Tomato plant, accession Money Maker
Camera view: tilt-top (135 deg); turntable rotation: 270 degrees
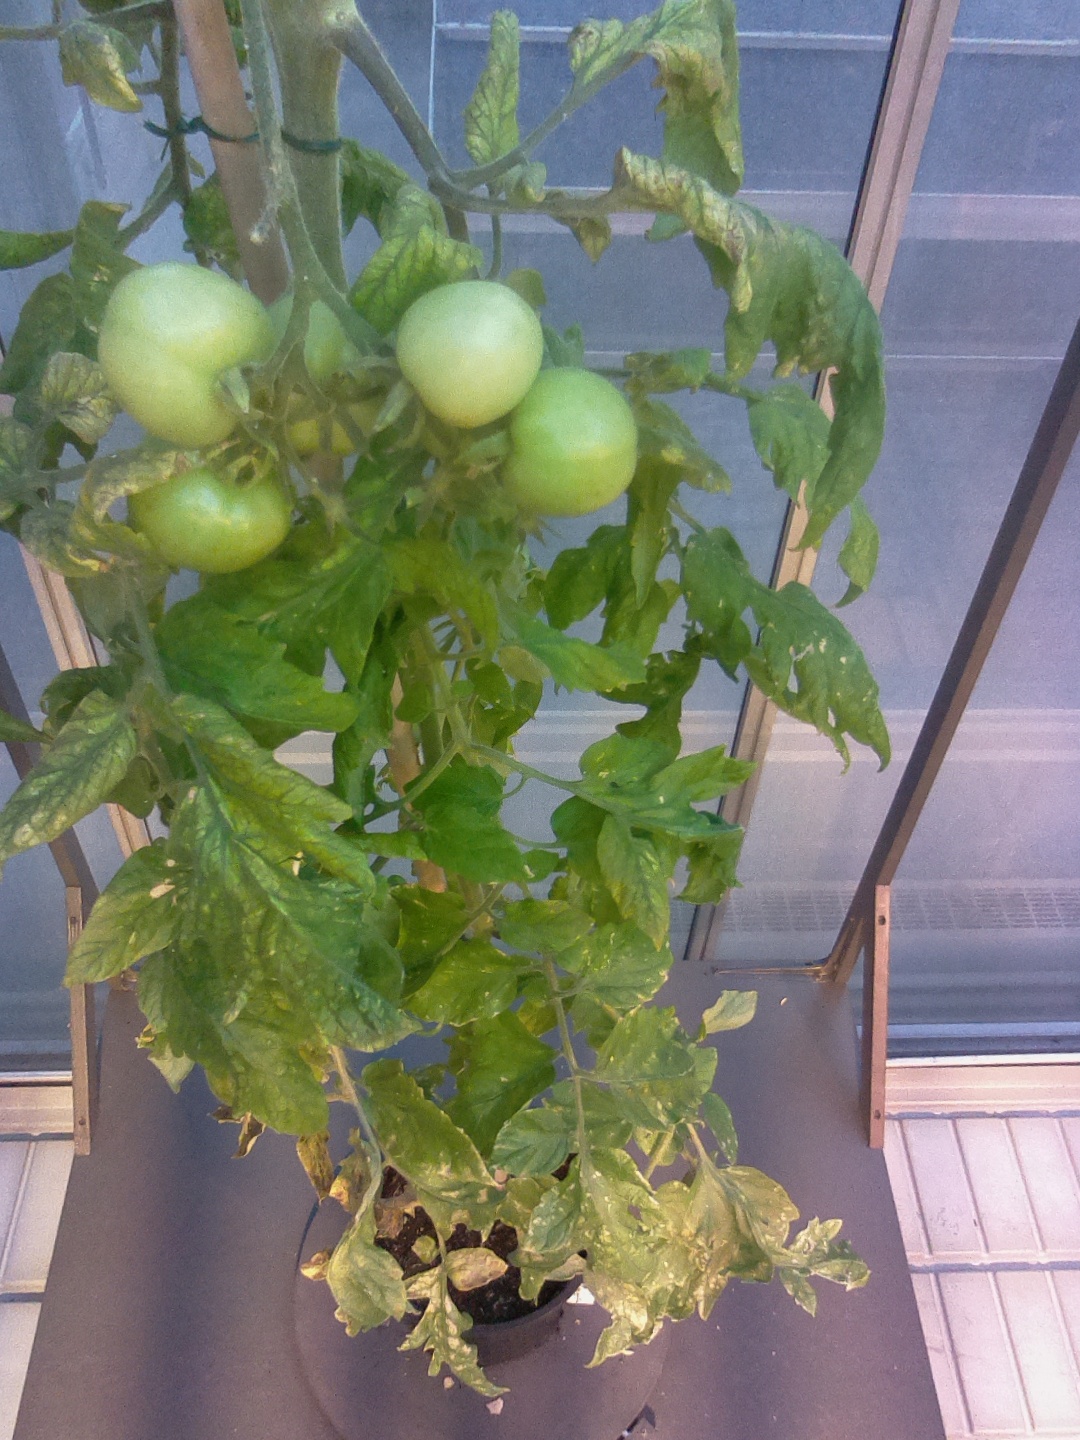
BBCH growth stage 78: 80% -90% of final fruit size